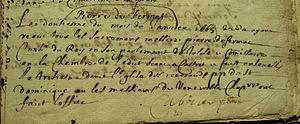
Archives de Castres, GG II. Le dousième du mois de Janvier 1665 décéda ayant reçu tous les sacremens messire Pierre de Fermat conseiller du Roy en son parlement de Tolose et commissaire en la chambre de Ledit séant à Castres et feust ensevelly le tretsième dans l'eglise des révérends Pères de St Dominique ou les messieures du Vénérable Chapitre ont faict loffice - Cabrier pbre